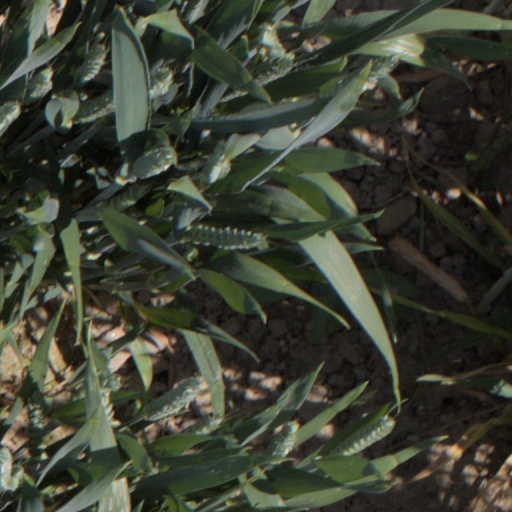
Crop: wheat